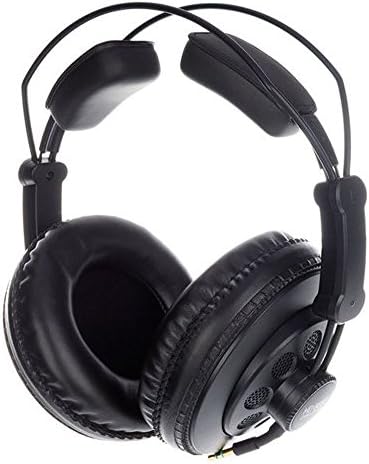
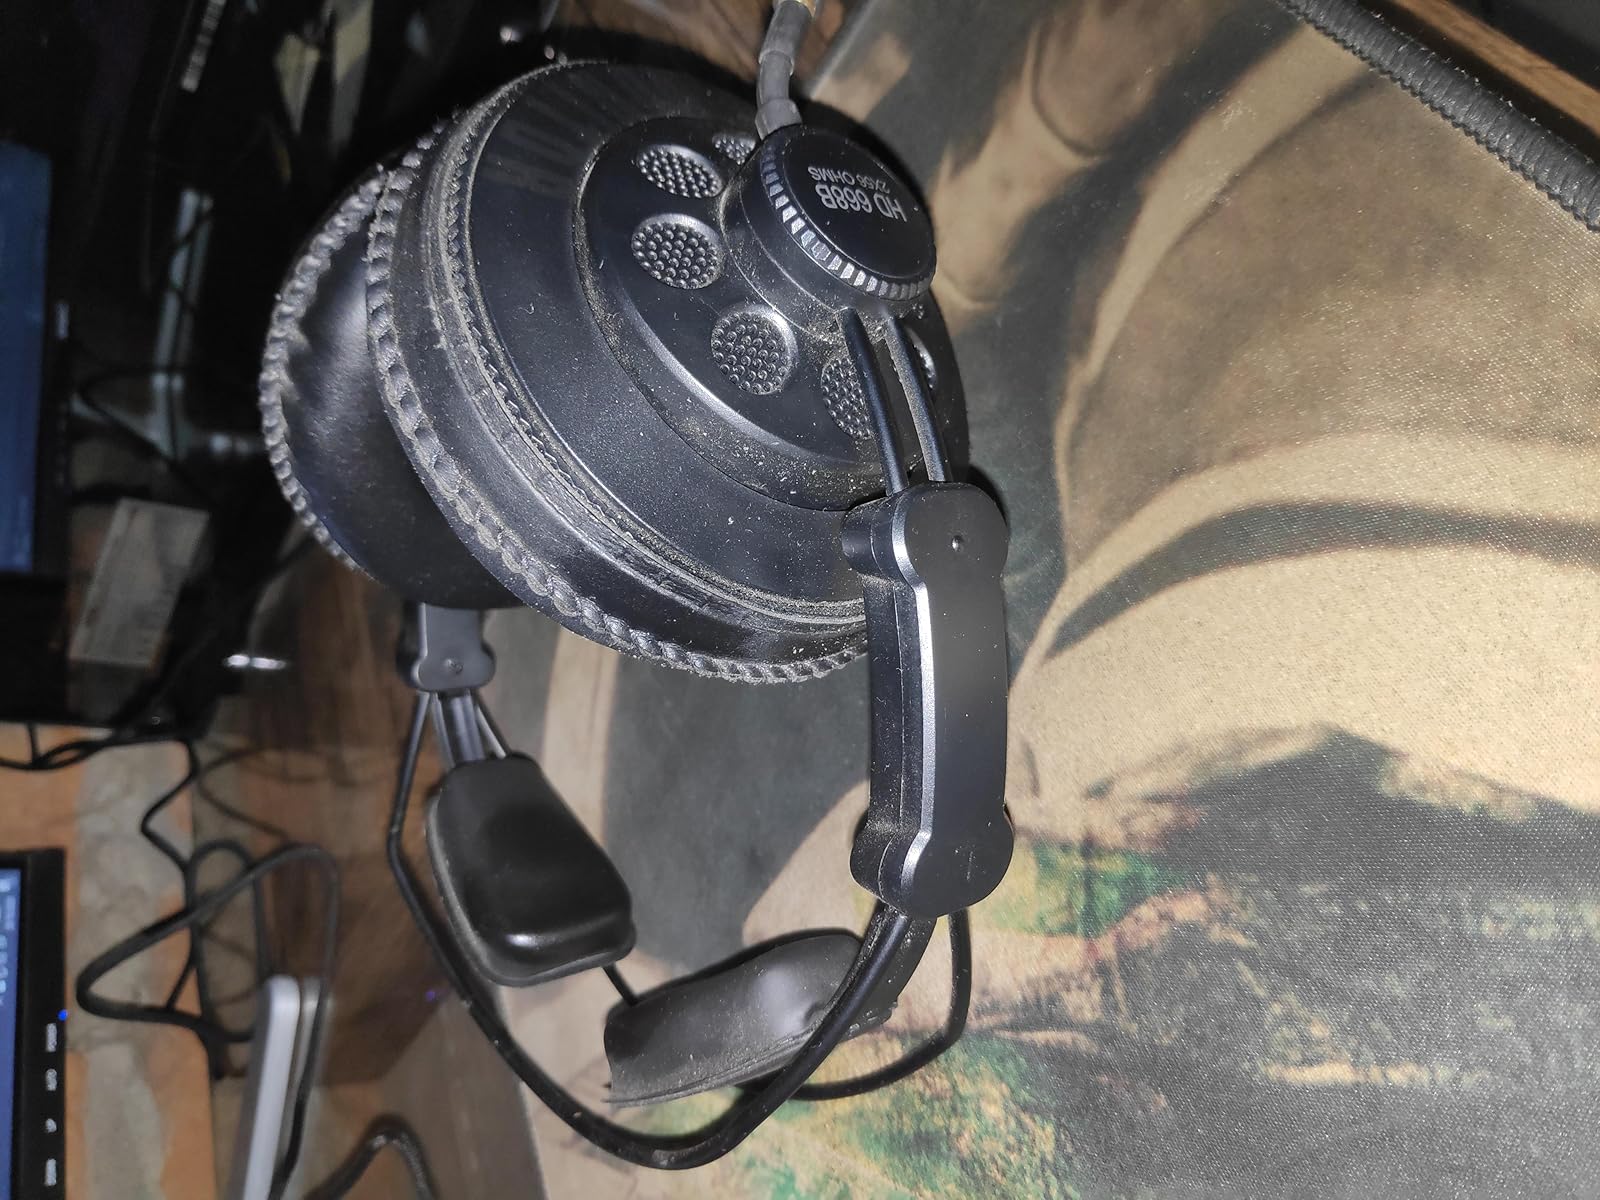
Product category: headphones
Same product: yes